Barrells Hall

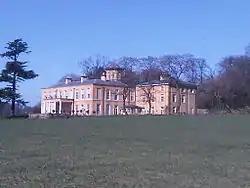
Barrells Hall

Barrells Hall is a large house in the Warwickshire countryside near Henley-in-Arden. The nearest village is Ullenhall, which for many years was the estate village, large parts of it having been built by the owners of Barrells Hall, the Newtons, one of the families who formerly owned Barrells. An adjacent house named Barrells Park was built in about 1950 on part of the Barrells estate.